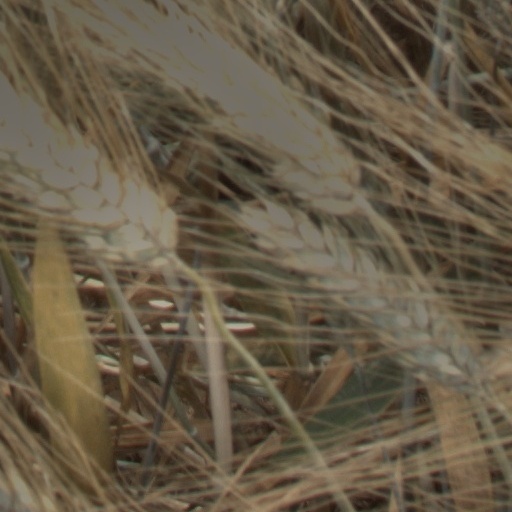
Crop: wheat